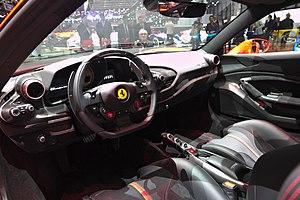
La Ferrari F8 Tributo est une voiture de sport du constructeur italien Ferrari commercialisée à partir de 2019.